Kim So-hyun filmography

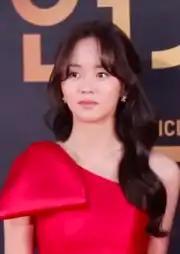
Kim in 2019

Kim So-hyun (born June 4, 1999) is a South Korean actress known for her leading roles in the youth drama "" (2015), historical melodramas "" (2017) and "River Where the Moon Rises" (2021), and the action-comedy "Good Boy" (2025).